Zamfir Arbore

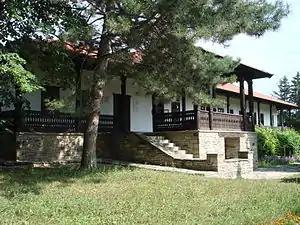
The Ralli manor and present-day museum in Dolna, Moldova

The subsequent genealogical claim traced the family history back to the late 15th century, with "Hetman" Luca Arbore. It also made Zamfir a distant relative of various members of Romanian socialist environment, including Vasile Morțun and Izabela Sadoveanu. The claim's reliability divides modern researchers. While historian of journalism Victor Frunză sees Arbore as descending "from an ancient family of local boyars", academic Lucian Boia describes Zamfir Arbore as being tied to the historical Arbores by "a rather thin line". Boia also notes that Arbore's "revised past" and arbitrary interpretation of his own background may have been opportunistic, leaving Arbore free to gravitate between conflicting national identities and rendering his radical discourse more palatable for all cultural contexts. According to political scientist Armand Goșu, Arbore had effectively "stolen" his grandmother's maiden name, reviving an otherwise extinct boyar line.